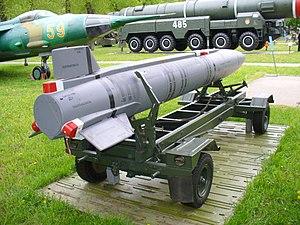
Le Kh-15 désignation OTAN AS-16 « Kickback », aussi désigné RKV-15, est un missile air-sol soviétique aéroporté conçu par le bureau d'études MKB Raduga. Pouvant être transporté par le Tupolev Tu-22M ou d'autres bombardiers, il était à l'origine une arme nucléaire de type « stand-off » mais il existe désormais des versions à charge militaire conventionnelle. Pour beaucoup d'experts militaires, il est considéré comme la réponse soviétique au missile américain AGM-69 SRAM, auquel il ressemble beaucoup. Son surnom est parfois utilisé : « SRAMski ».